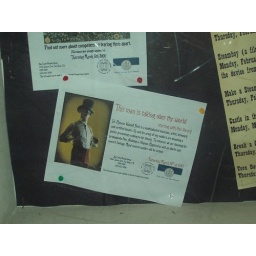
Flyer featured in window for Dr. Steel Day at the library 4/14/09